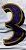
Number: 3